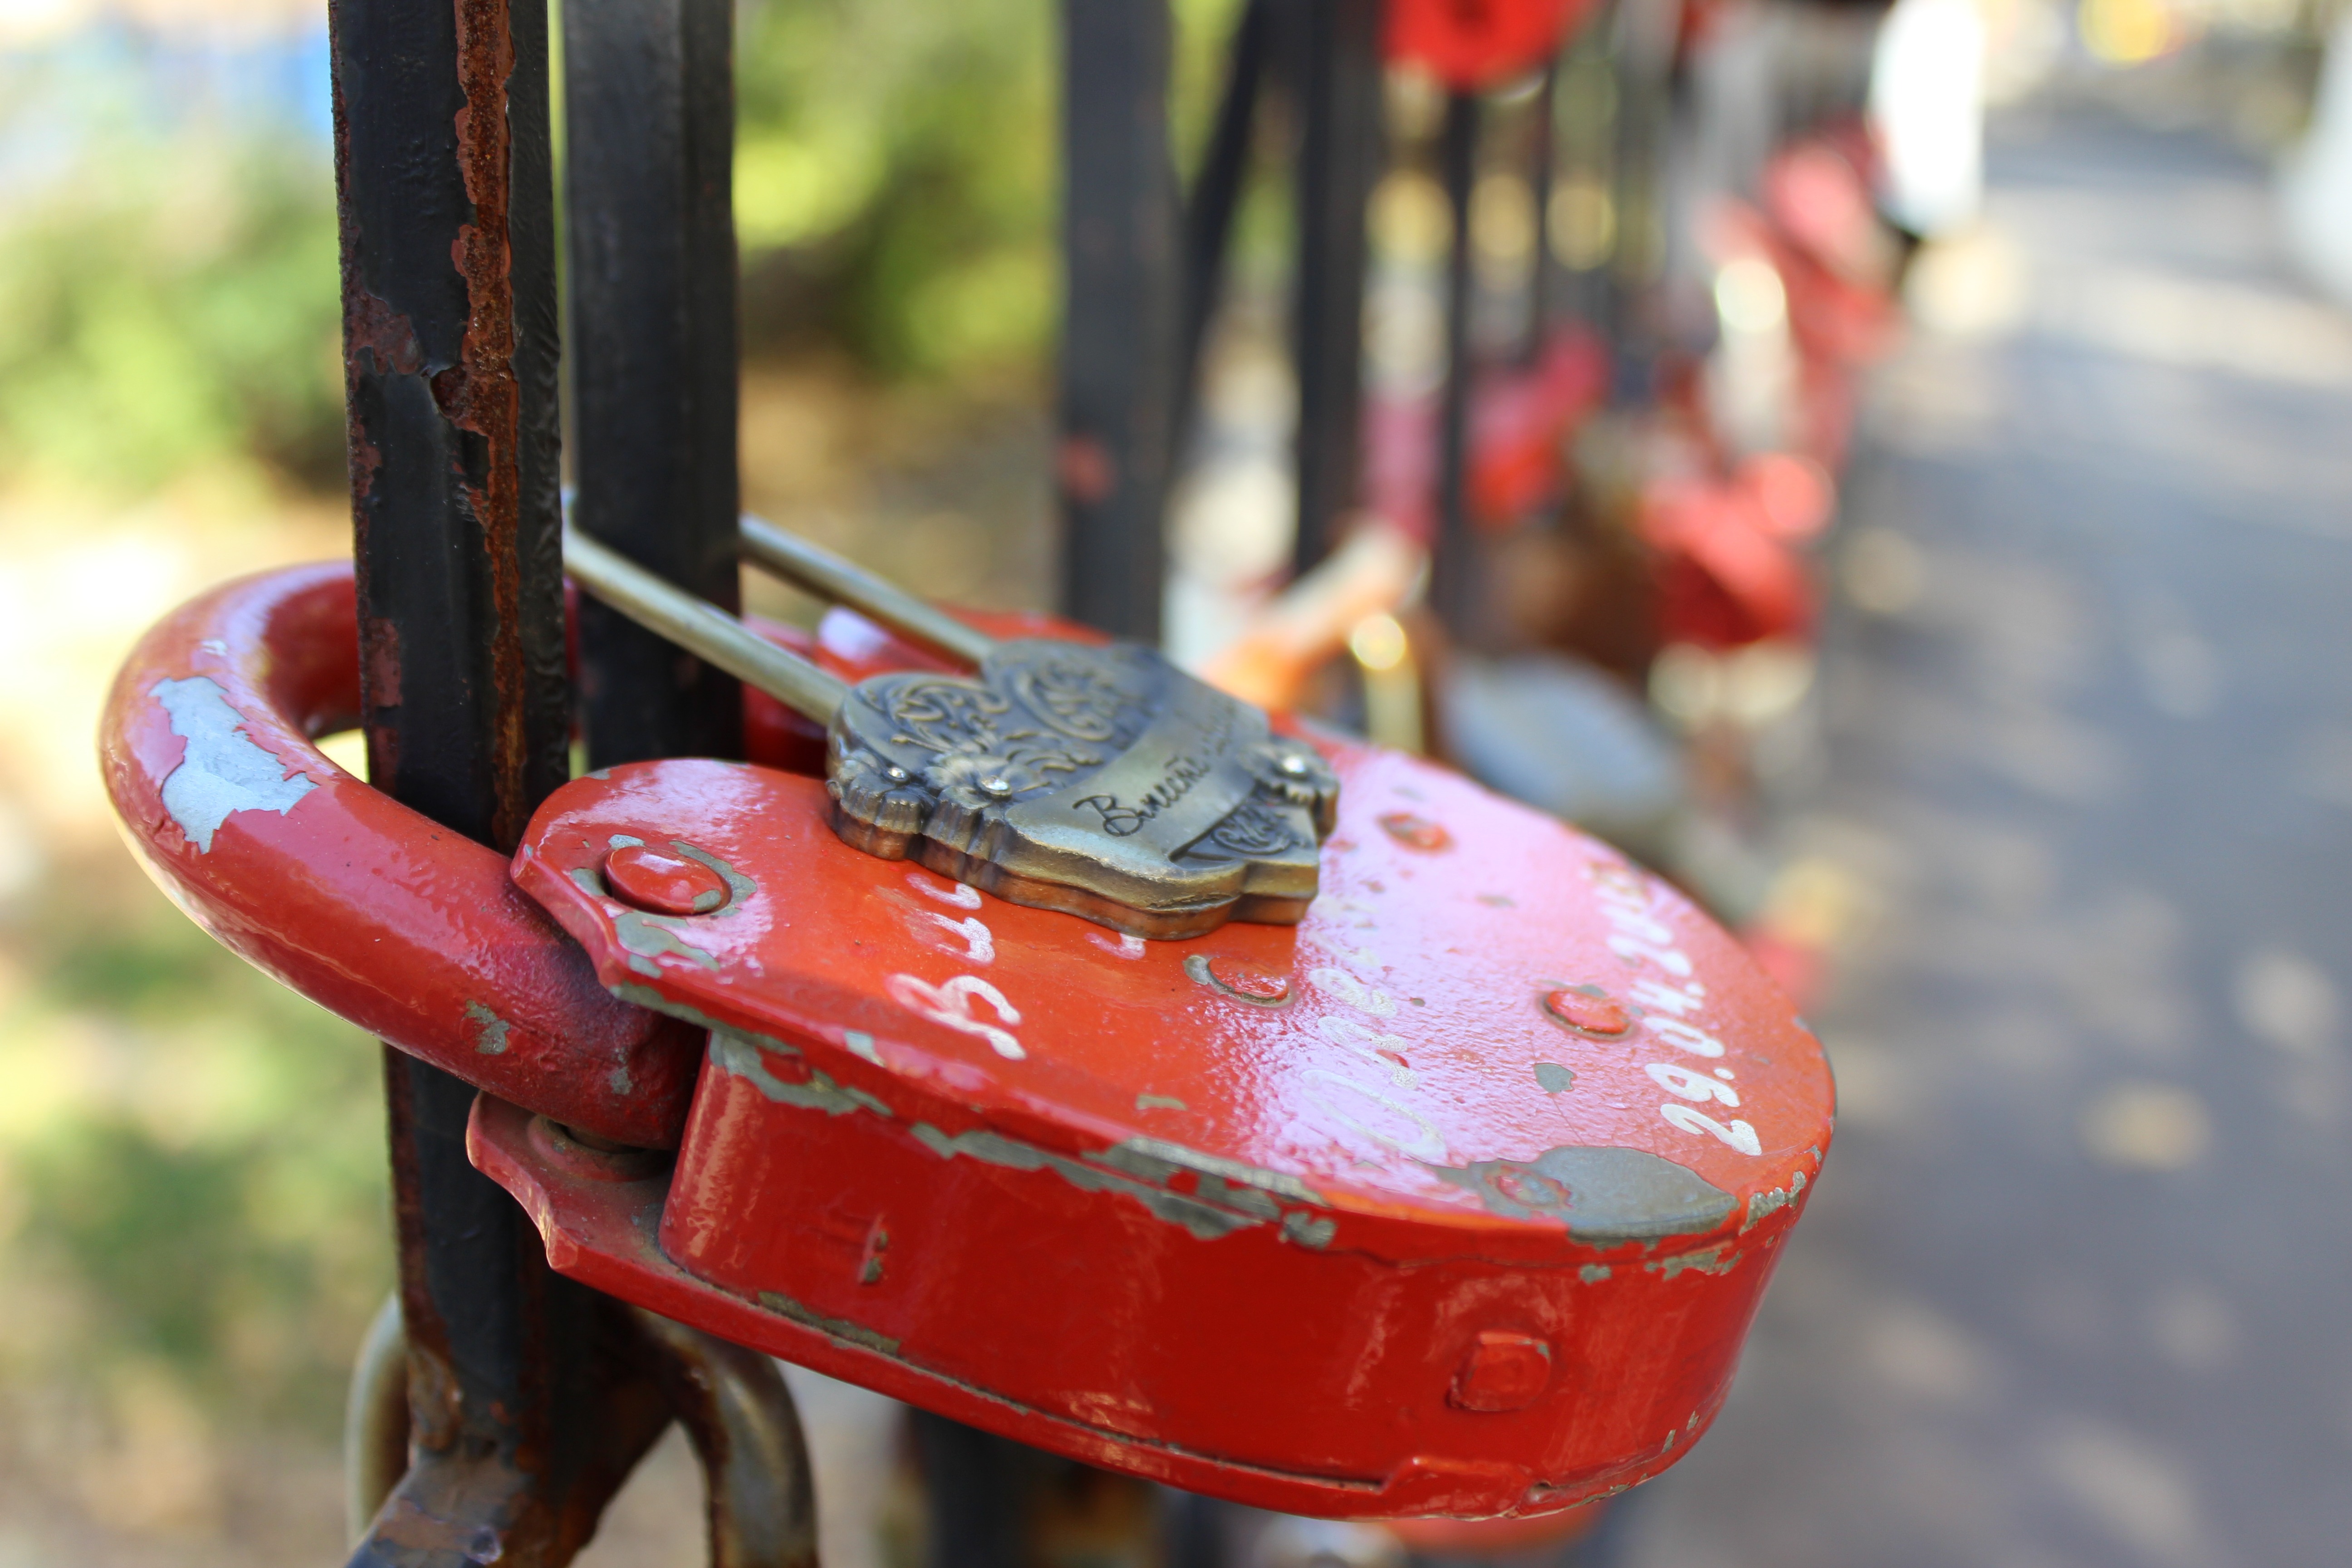
bridge, wheel, red, vehicle, castle, wedding, together forever